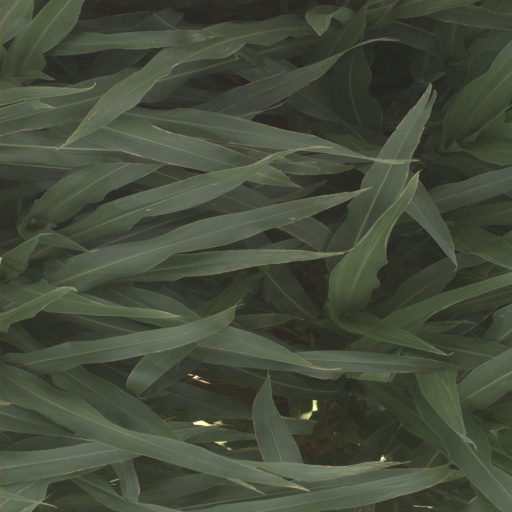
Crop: sorghum